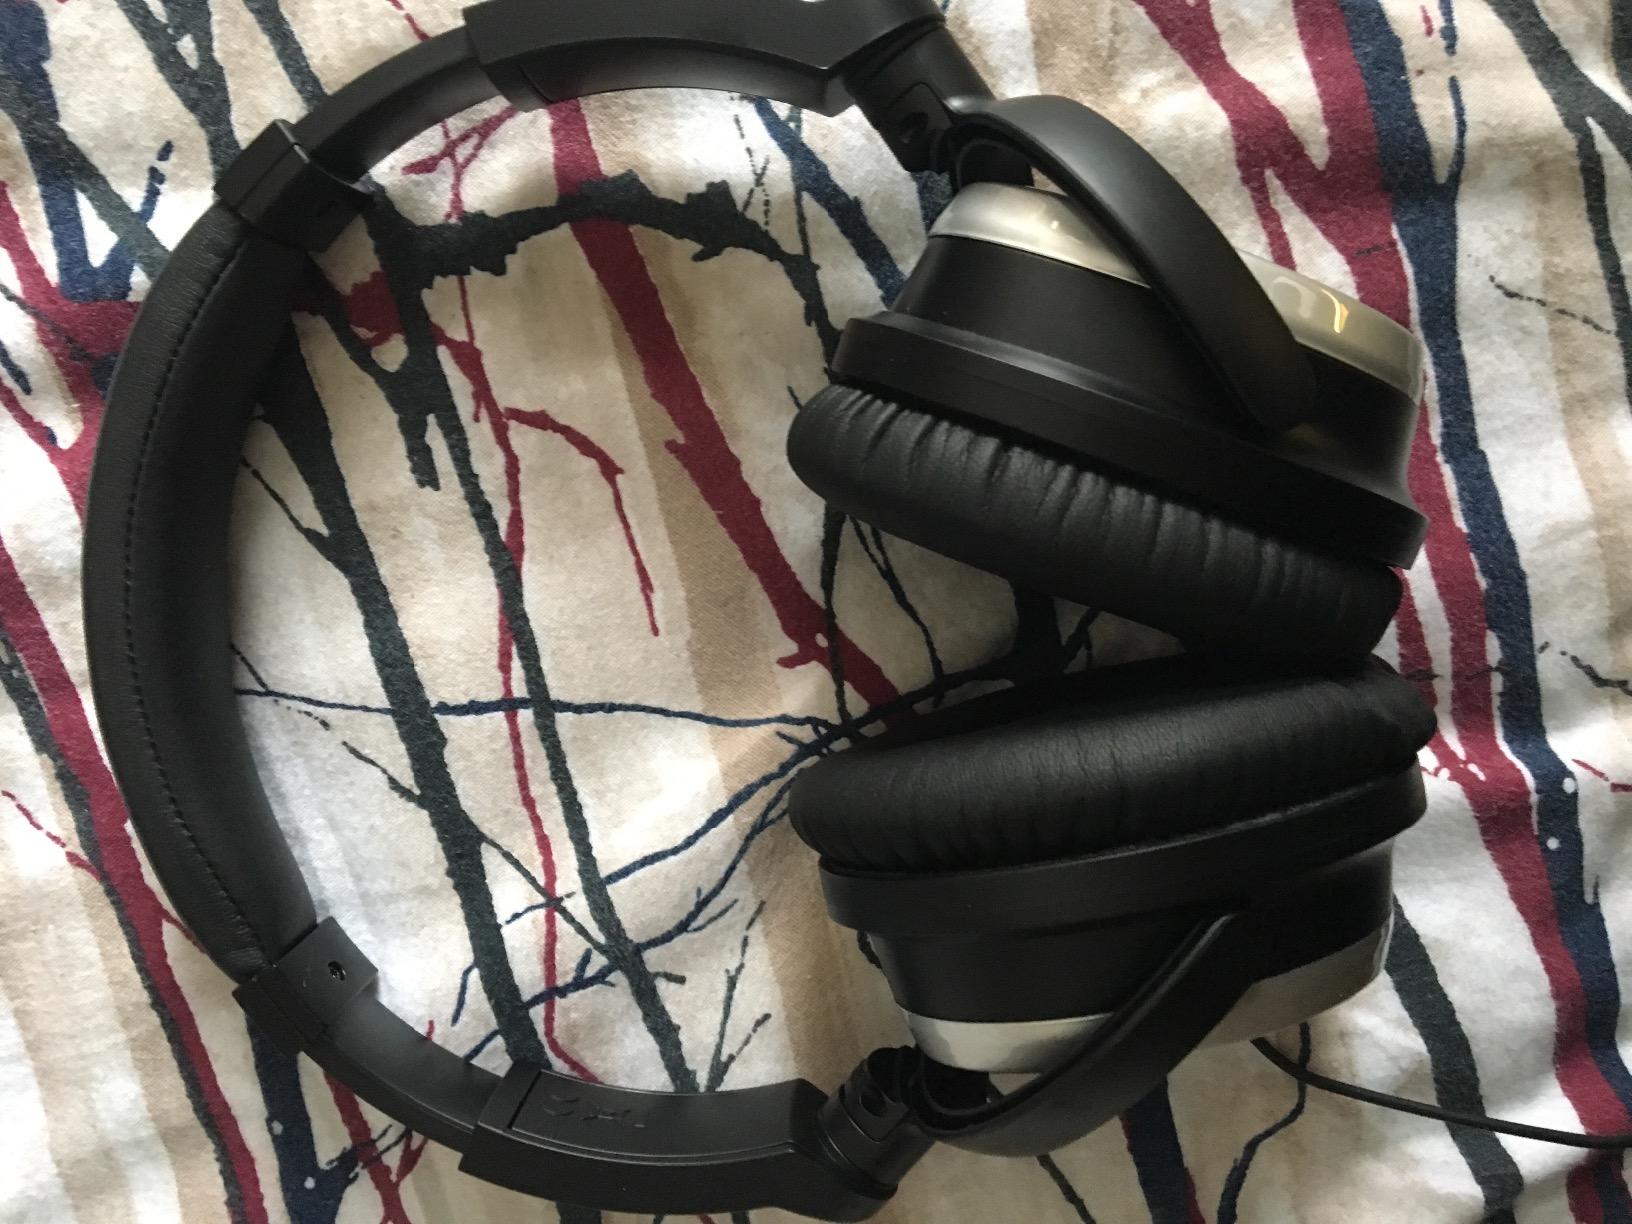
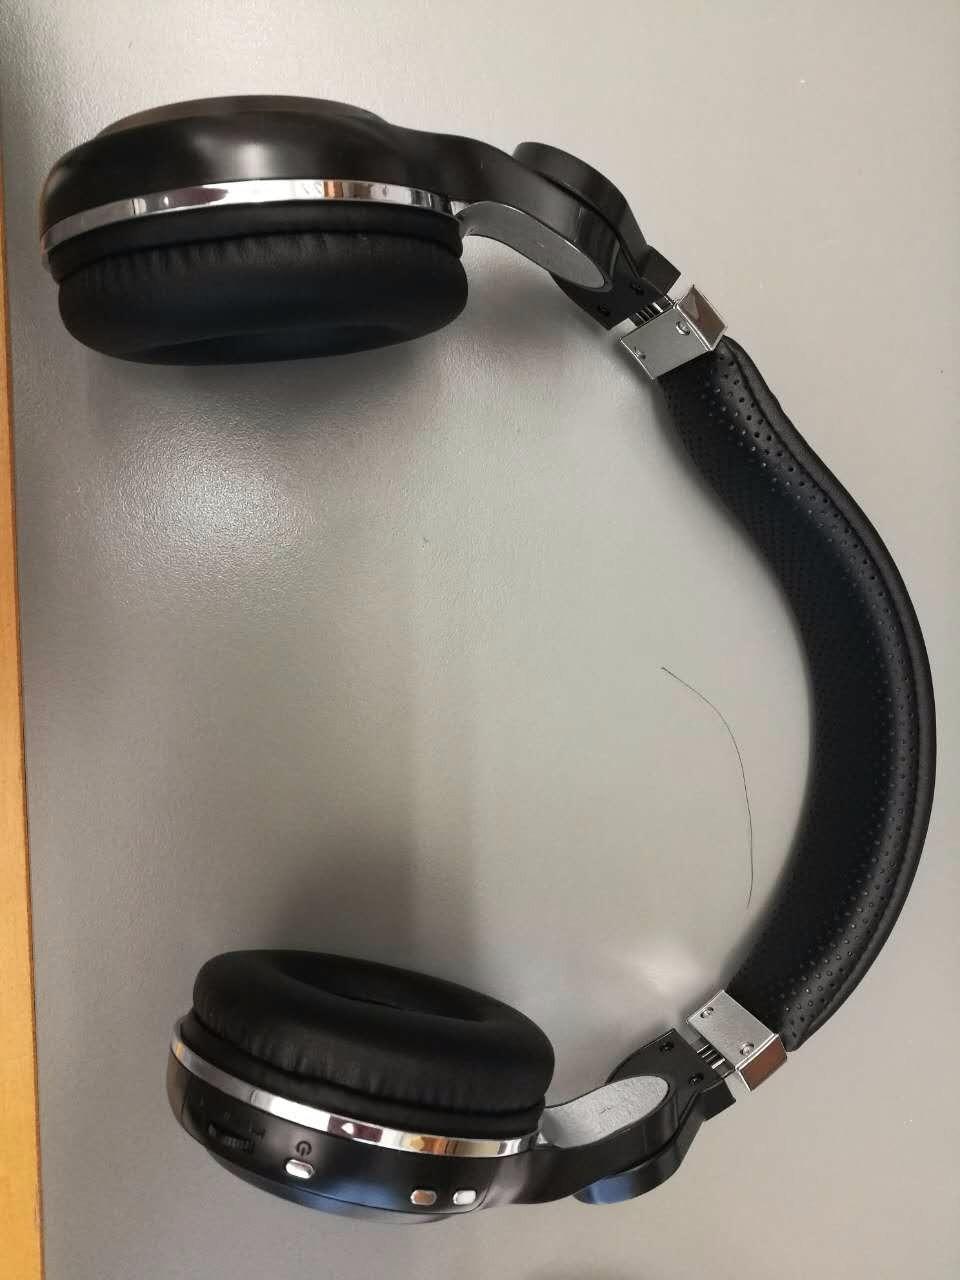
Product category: headphones
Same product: no